Val Poschiavo

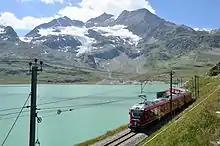
Bernina Express train passing Lago Bianco near Ospizio Bernina station

Historically, subsistence farming was the principal land use in Val Poschiavo until the mid-20th century, with fewer than half of all residents engaged full-time in agriculture as late as 1950. By 1990 that figure had declined to around 10 per cent, and today most farms operate on a part-time basis alongside other sources of income. The valley's southern Alpine climate supports a mixed farming regime: extensive grasslands and alpine pastures prevail in the cooler, northern reaches, while the lower, warmer slopes around Poschiavo and Brusio sustain small-scale vegetable plots, orchards (especially chestnuts and walnuts) and cereals such as rye and buckwheat. Specialist crops—including berries, herbs and medicinal plants—are cultivated on scattered parcels that benefit from diverse microclimates created by the sharply undulating terrain.